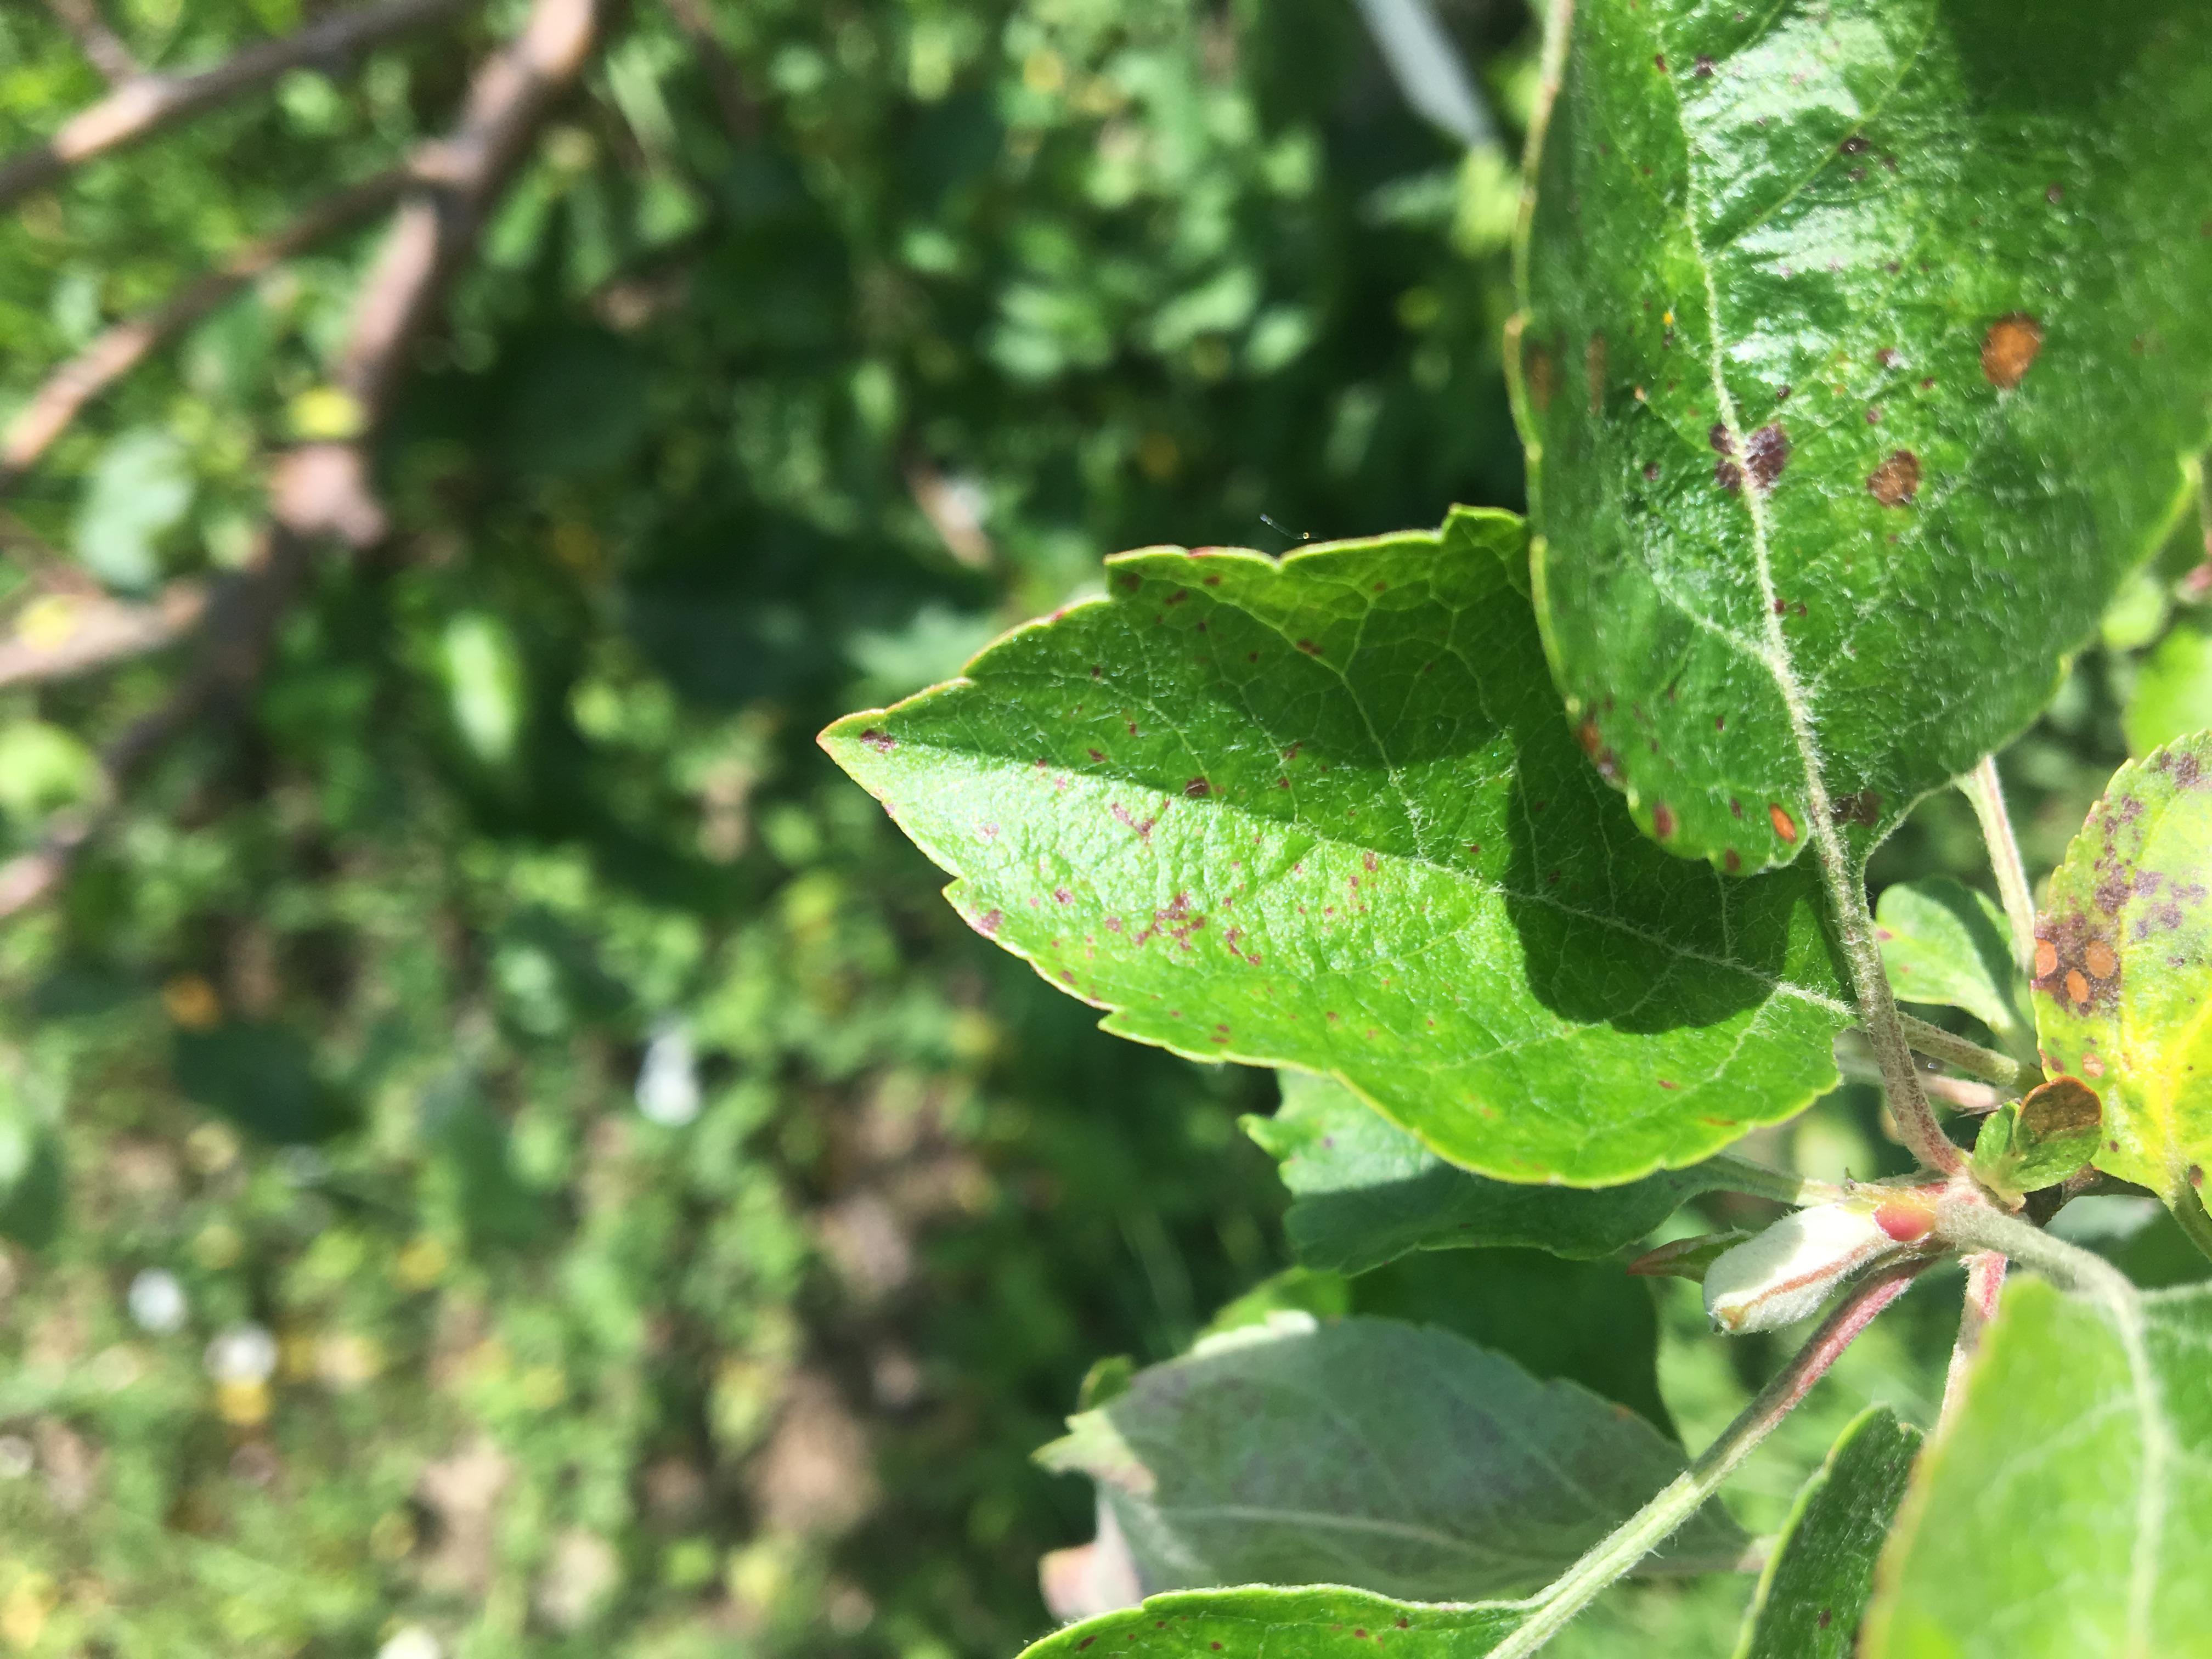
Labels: complex